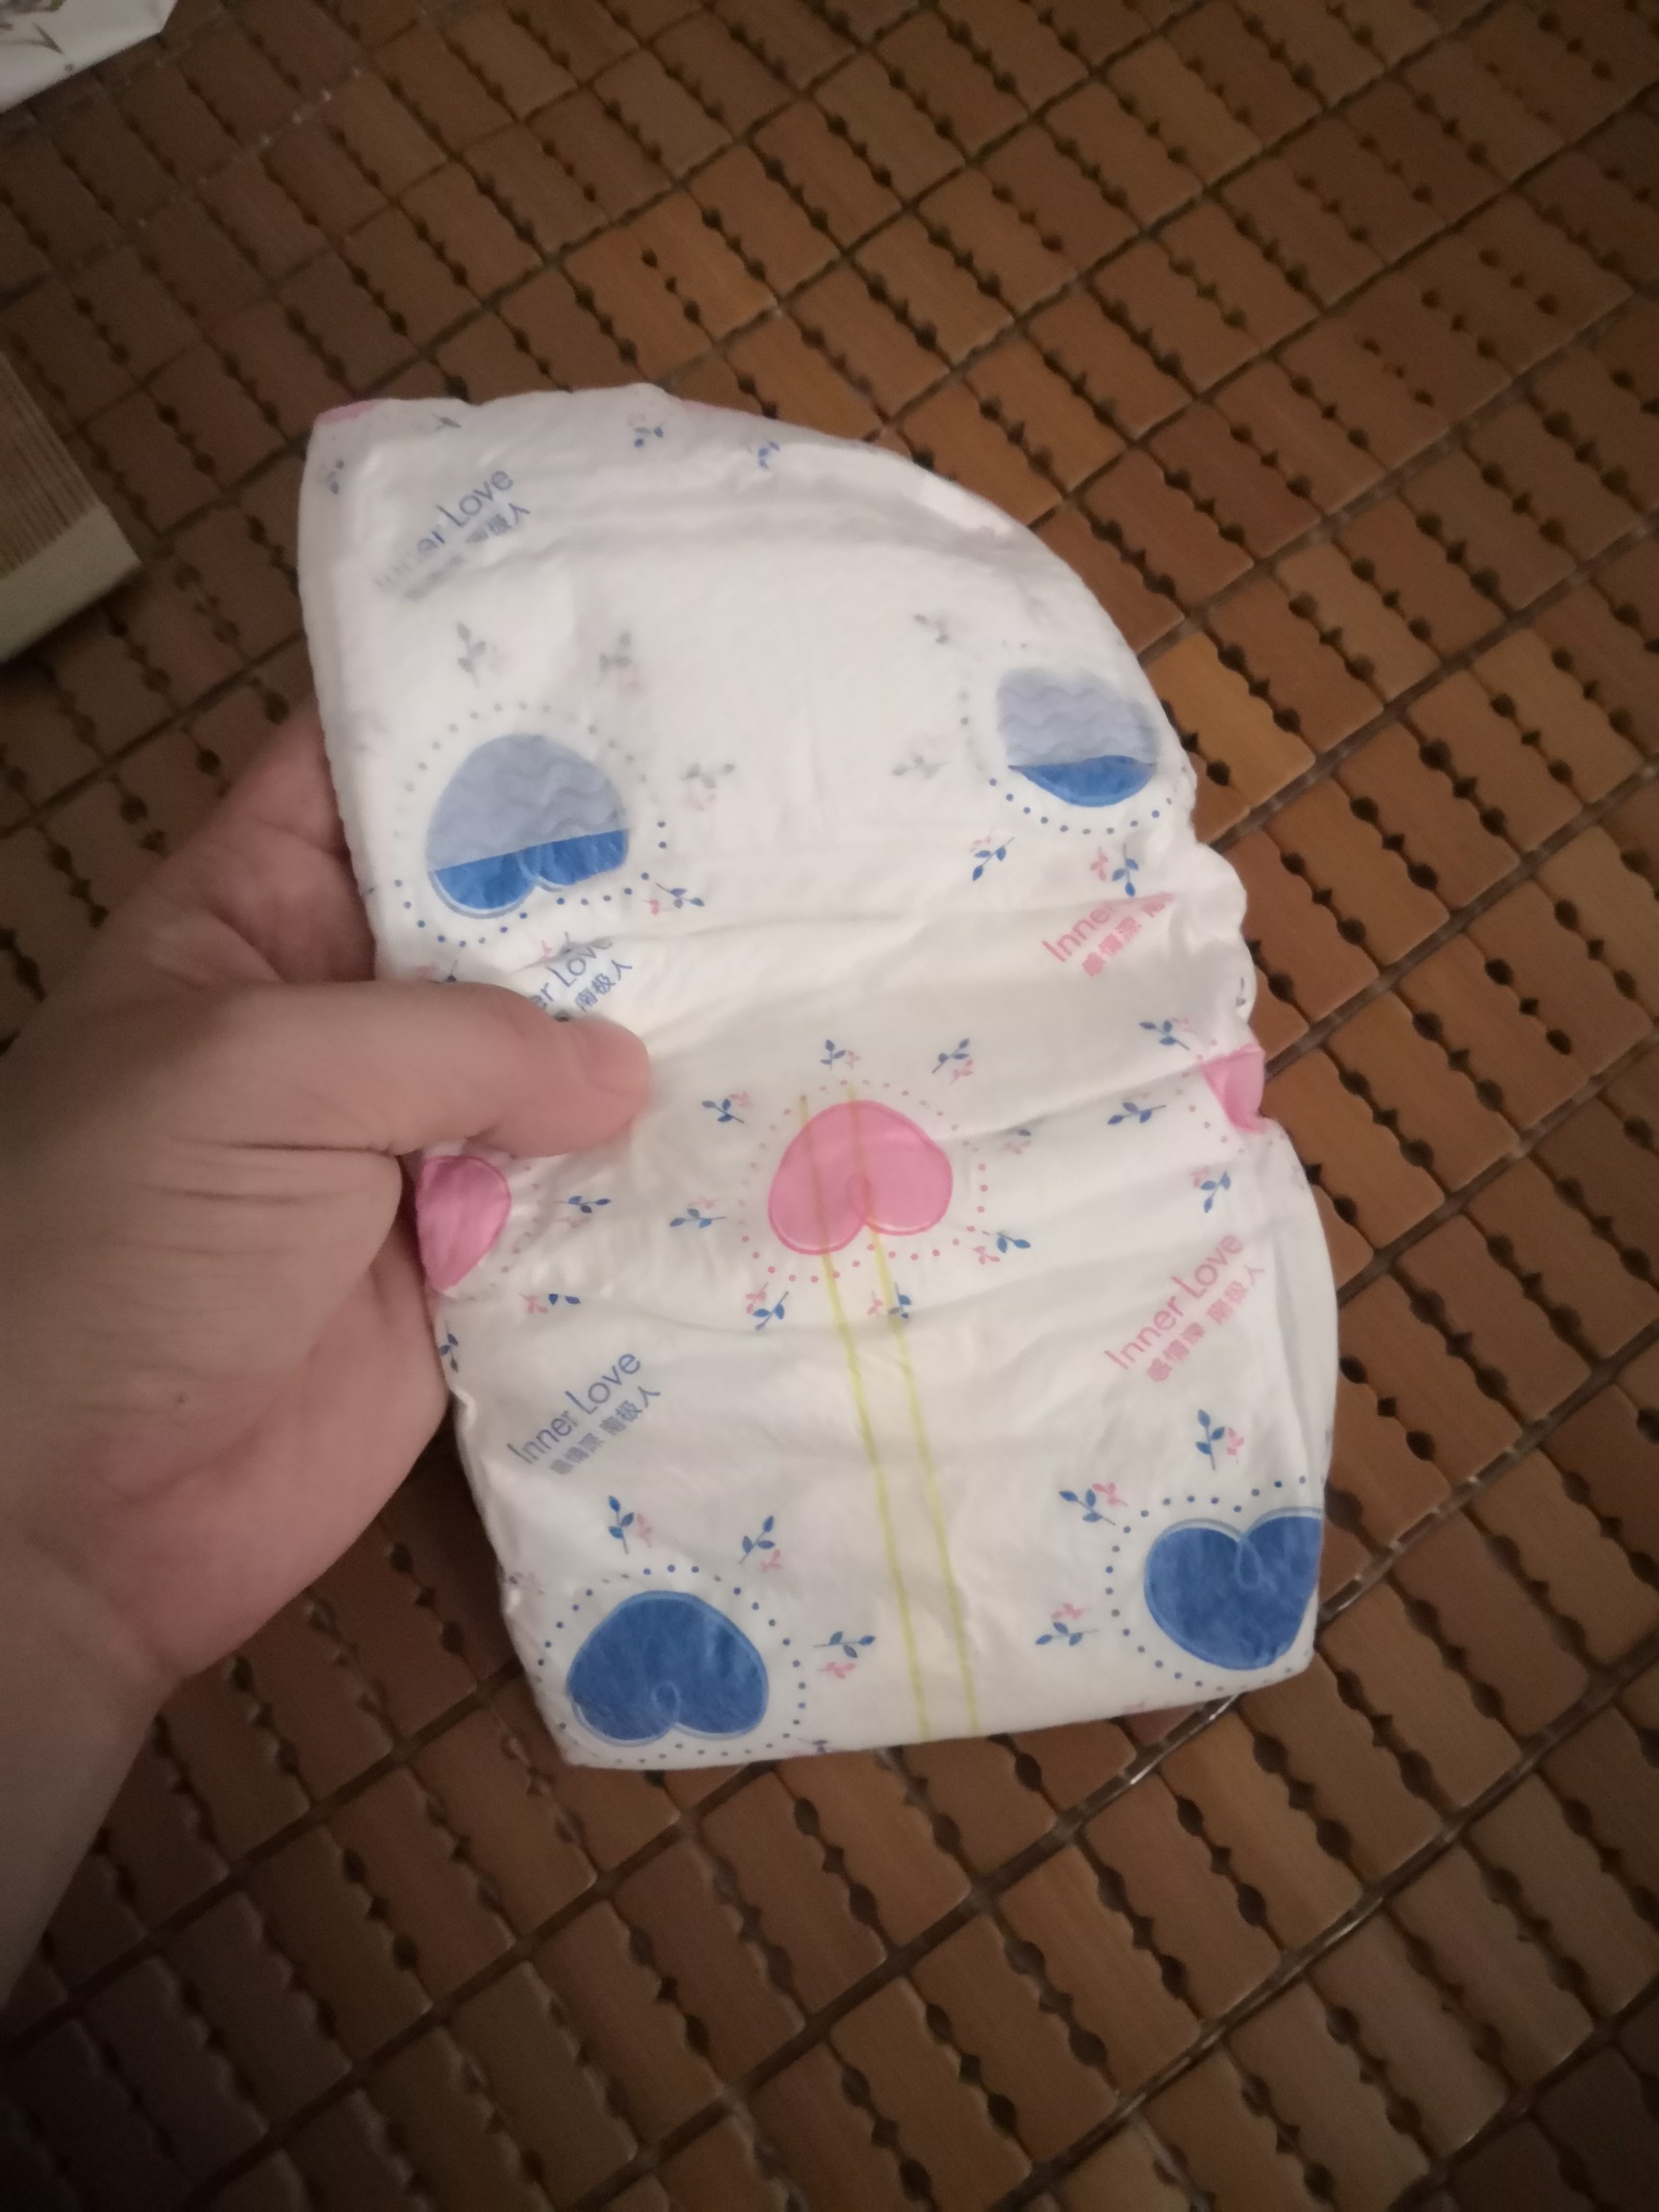
Label: trash